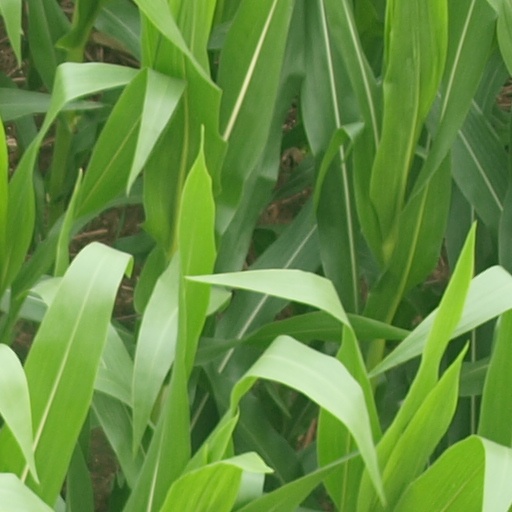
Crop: maize; corn